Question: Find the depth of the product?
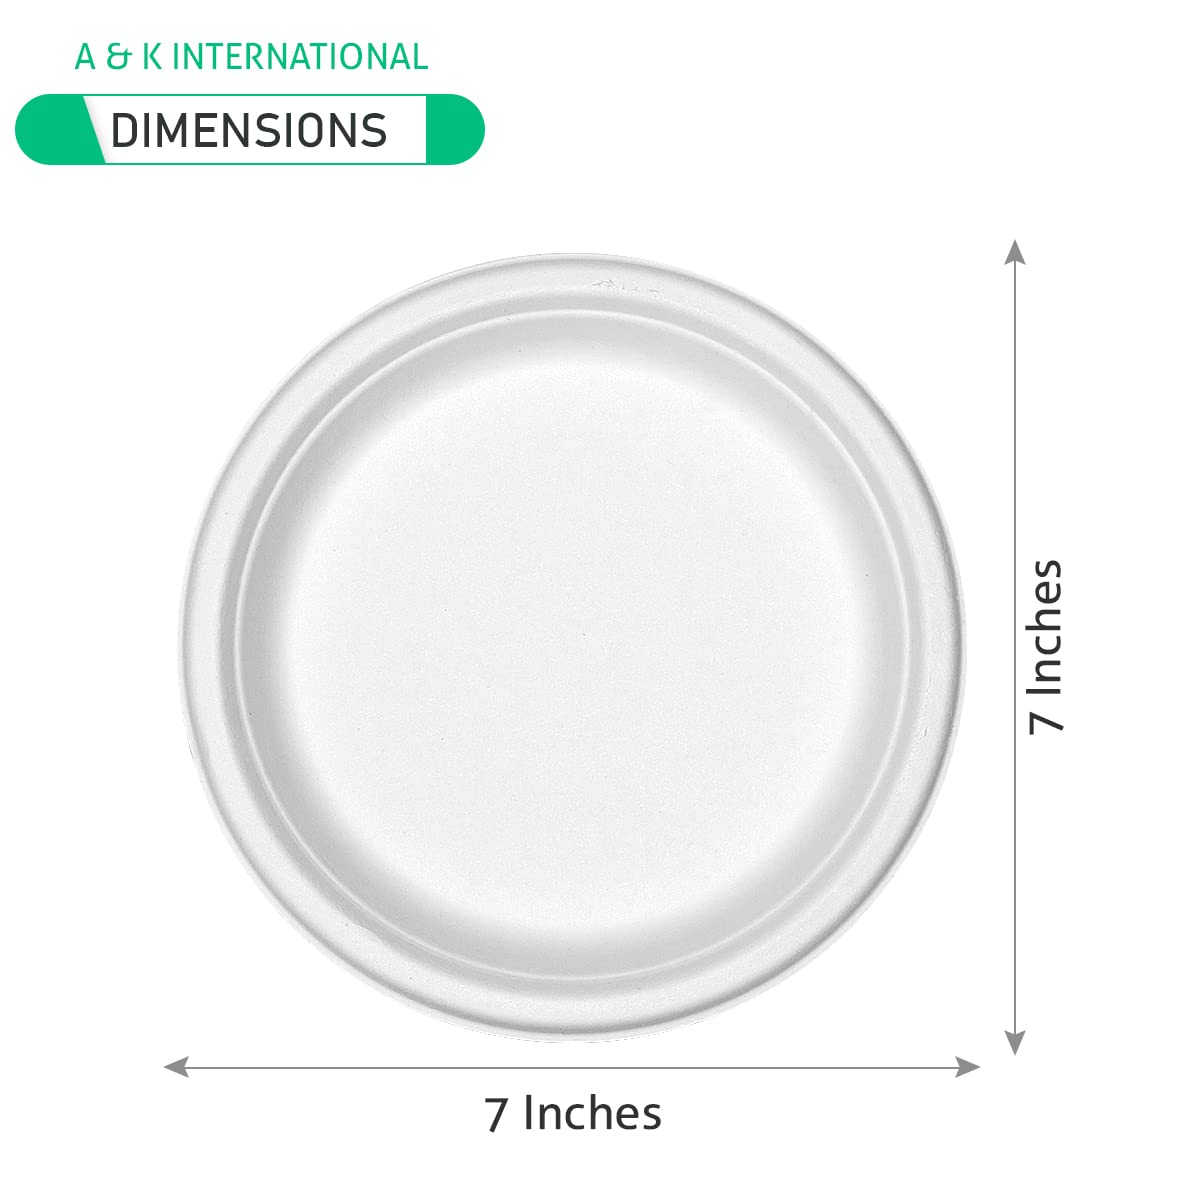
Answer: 7.0 inch